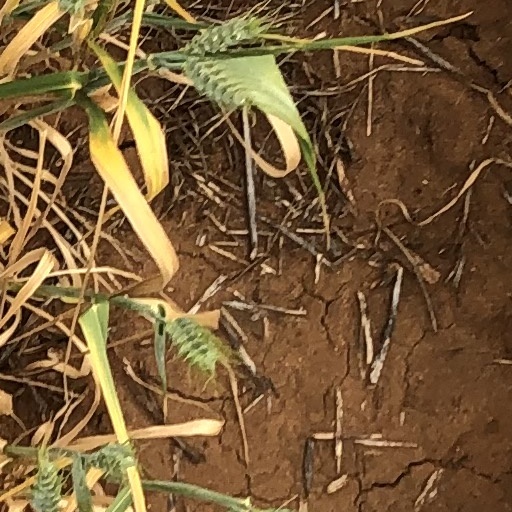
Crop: wheat